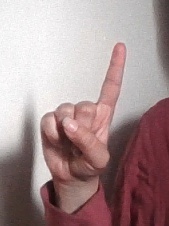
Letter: bb